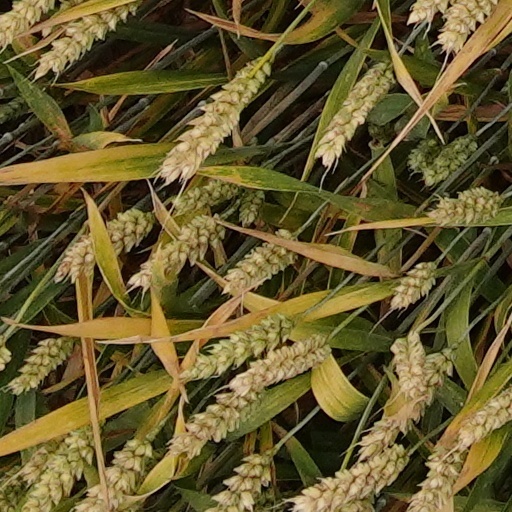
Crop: wheat